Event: Ecuador Earthquake
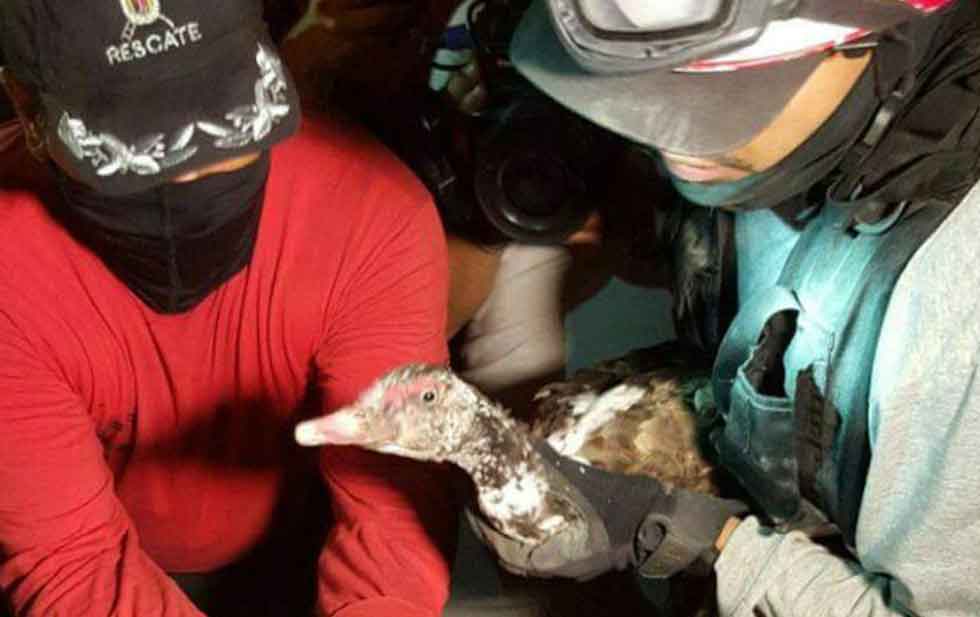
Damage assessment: no_damage